Málaga CF

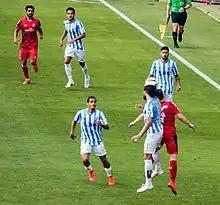
A home fixture versus Sevilla in May 2015

In the summer of 2013, Isco was sold to Real Madrid, Joaquín to Fiorentina and midfielder Jérémy Toulalan to Monaco. The managerial position also changed, with Bernd Schuster taking over from Manuel Pellegrini.